Qays Shayesteh

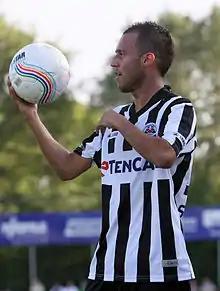
Shayesteh with Heracles Almelo in 2009

Qays Shayesteh (born 22 March 1988) is an Afghan former professional footballer who plays as a midfielder for Tubantia Hengelo. He has also played for Twente (youth club), Heracles Almelo, Veendam, Emmen, VV Glanerbrug and DETO.